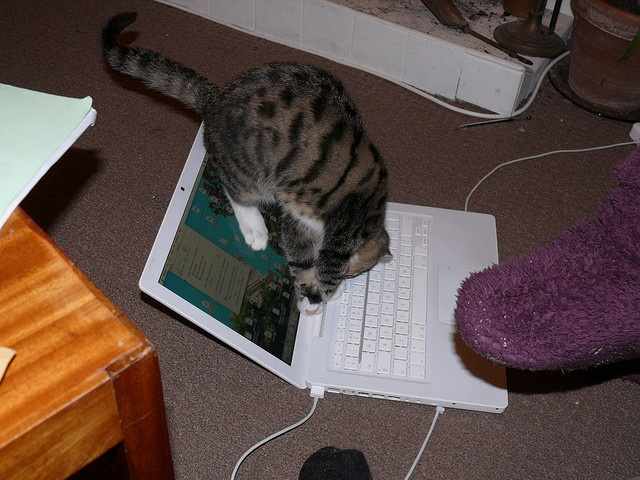
A cat playing on the screen of a white laptop.
A cat that is on a computer screen.
A cat laying on top of a laptop computer.
a laptop on the floor with a cat on the laptop
A white laptop computer lays on a carpeted floor and a gray and black with white footed cat is on it.